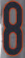
Number: 8